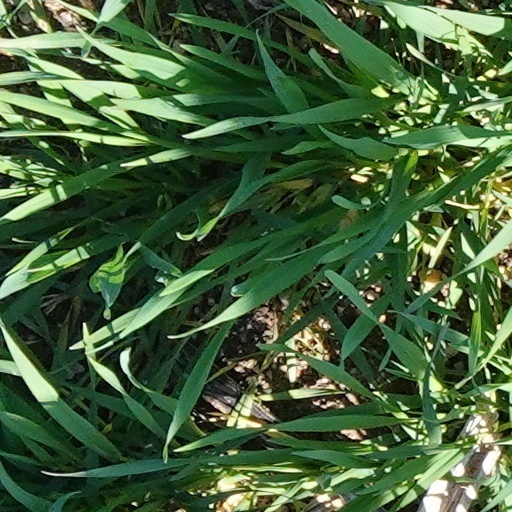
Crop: wheat